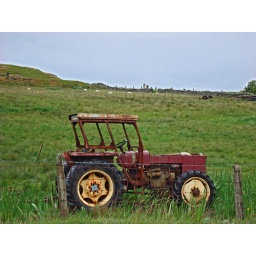
callanish standing stones in the background.